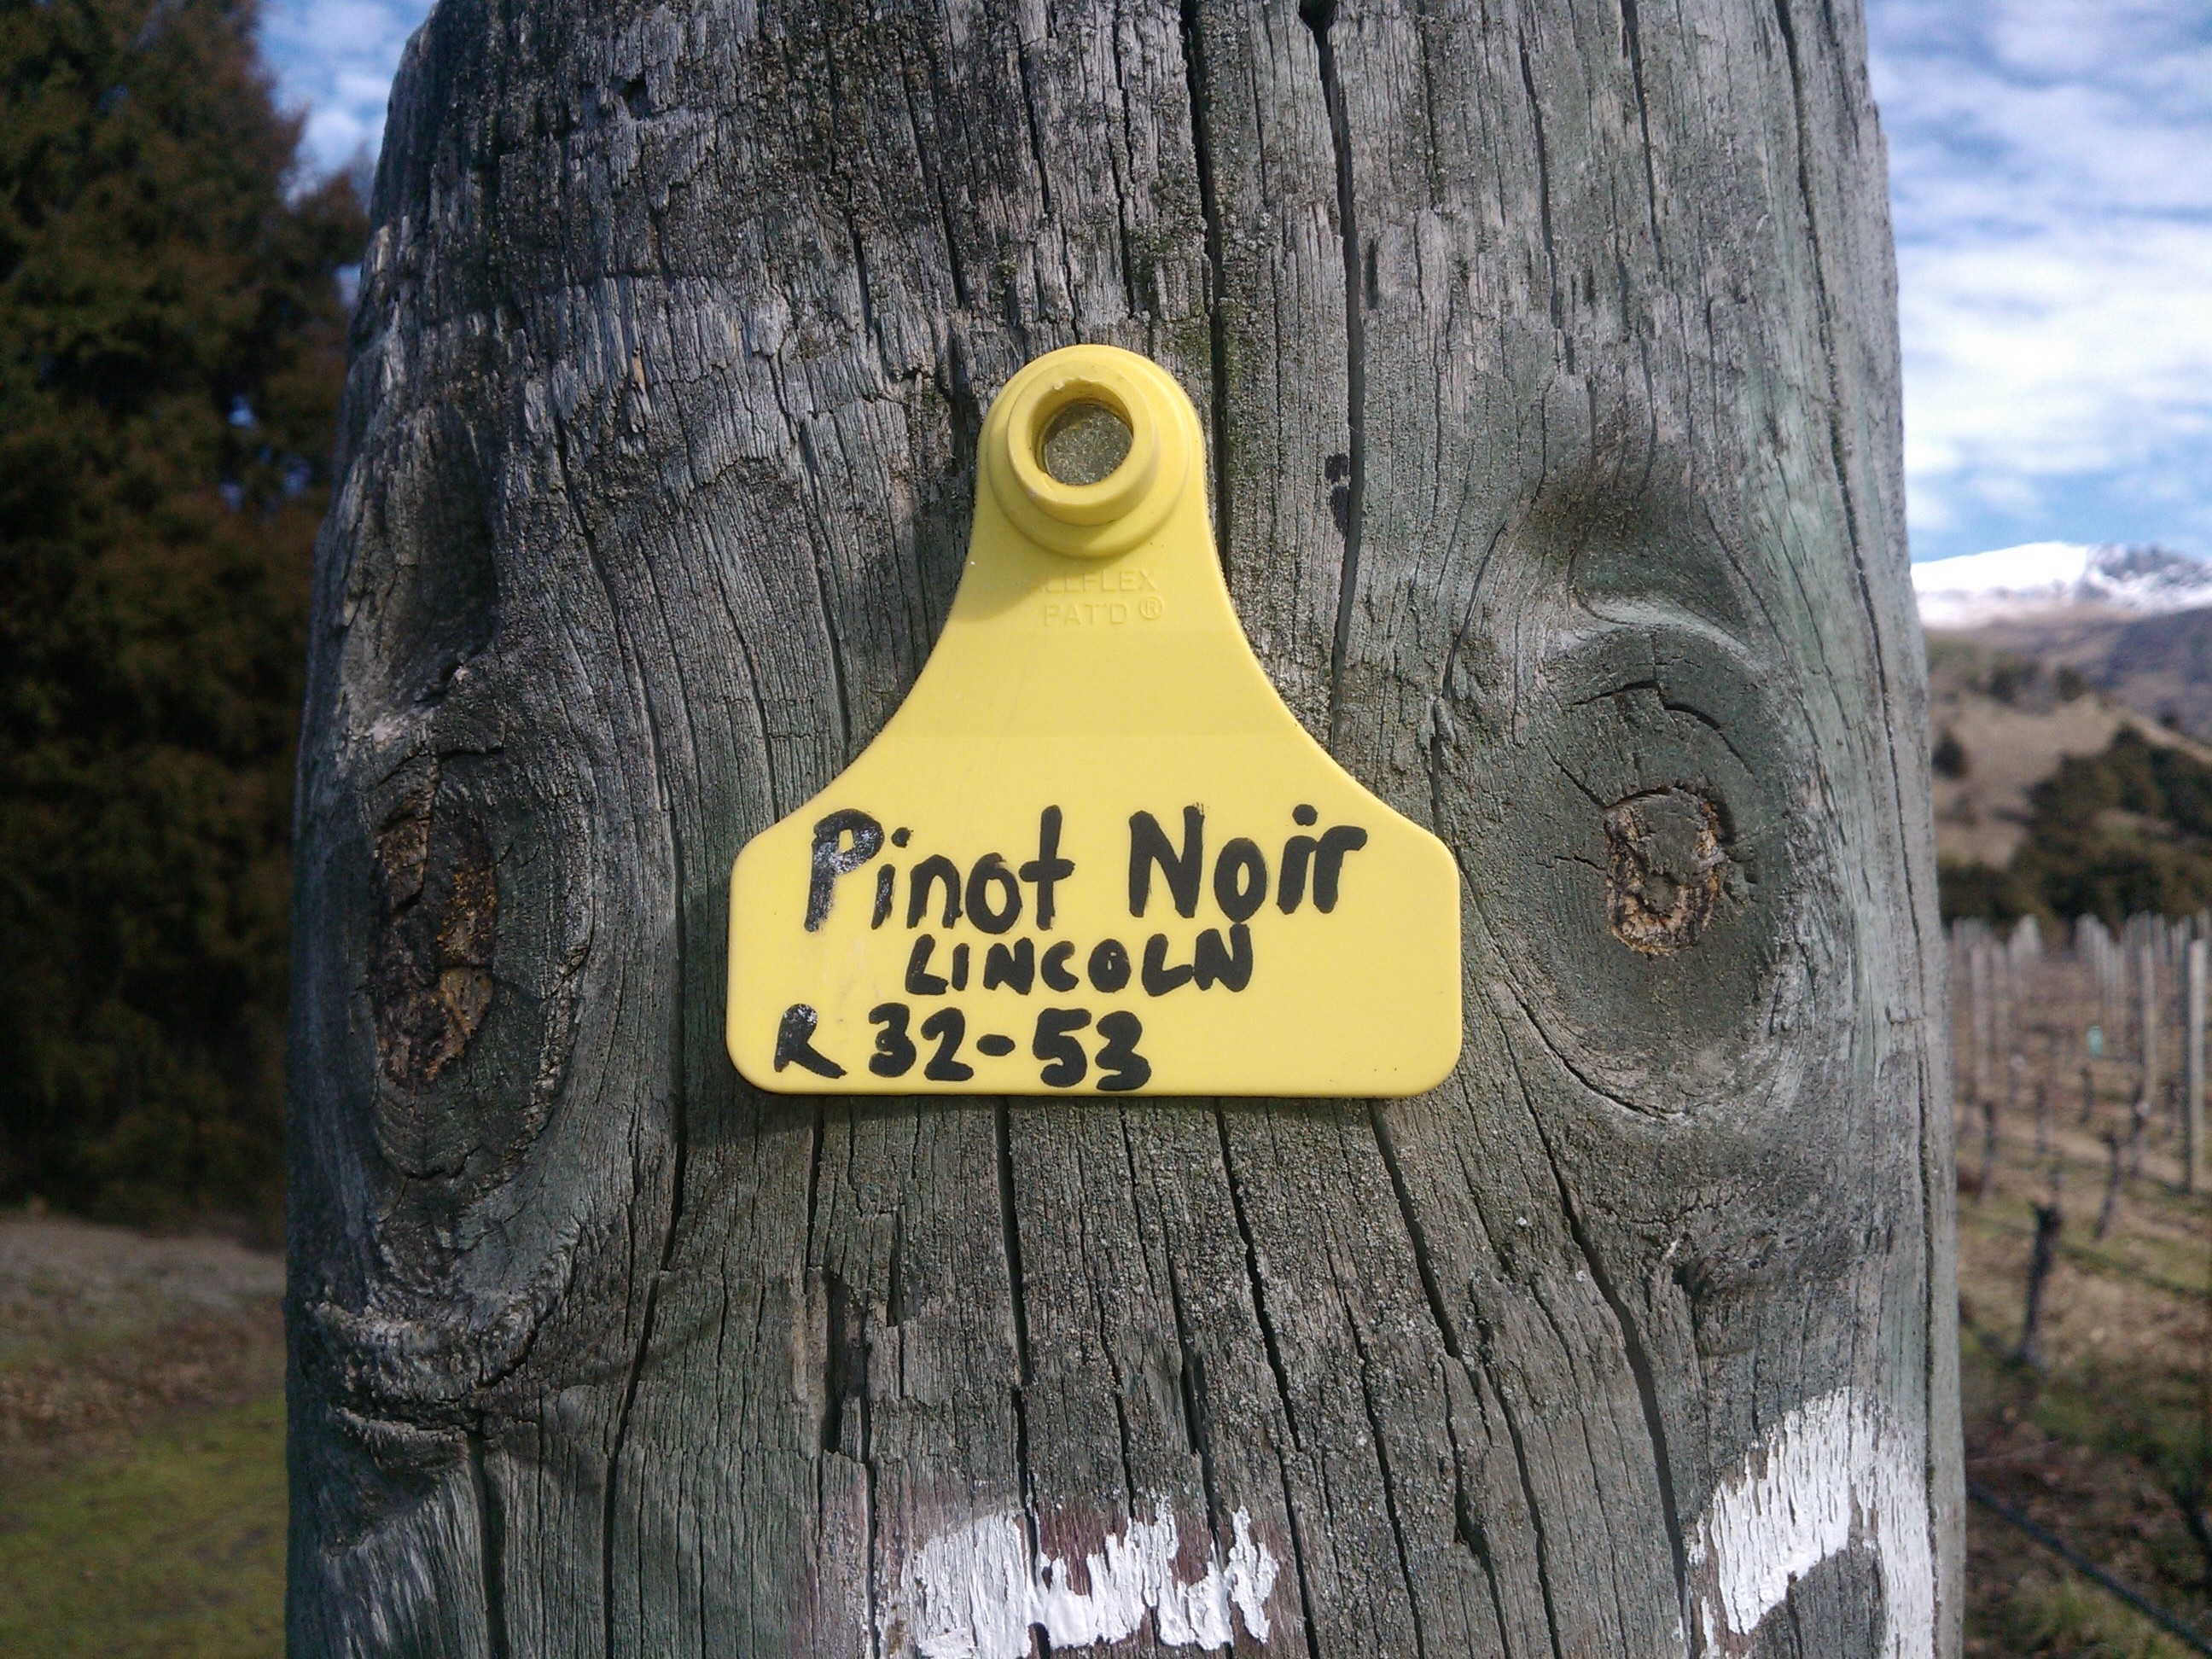
tree, sign